Fightstar

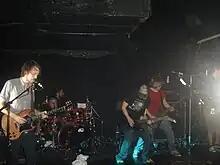
Fightstar performing in 2009

On 4 February 2009, Fightstar announced a 12-date UK tour supported by In Case of Fire and Laruso. Two weeks before the release of "Be Human", "Mercury Summer" was released as the next single; its video debuted on the band's MySpace page on 25 February. "Mercury Summer" was well-received, reaching the A List of the Radio 1 Playlist; the band was featured on the BBC2 music show, "Sound". "Mercury Summer" was added to the daytime playlist at XFM Radio and picked as Ian Camfield's Record of the Week. Emma Scott and Kerrang Radio also made "Mercury Summer" her Record of the Week. "Be Human" was released on 20 April 2009, reaching the highest chart peak of any Fightstar album: number 20 on the UK Albums Chart.